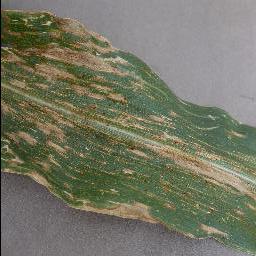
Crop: corn
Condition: (maize)_cercospora_spot_gray_spot